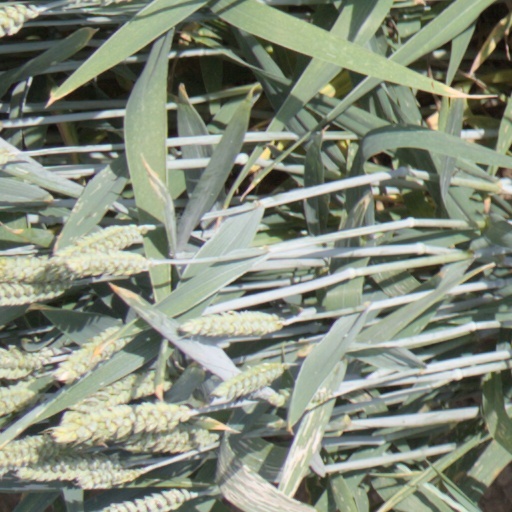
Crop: wheat